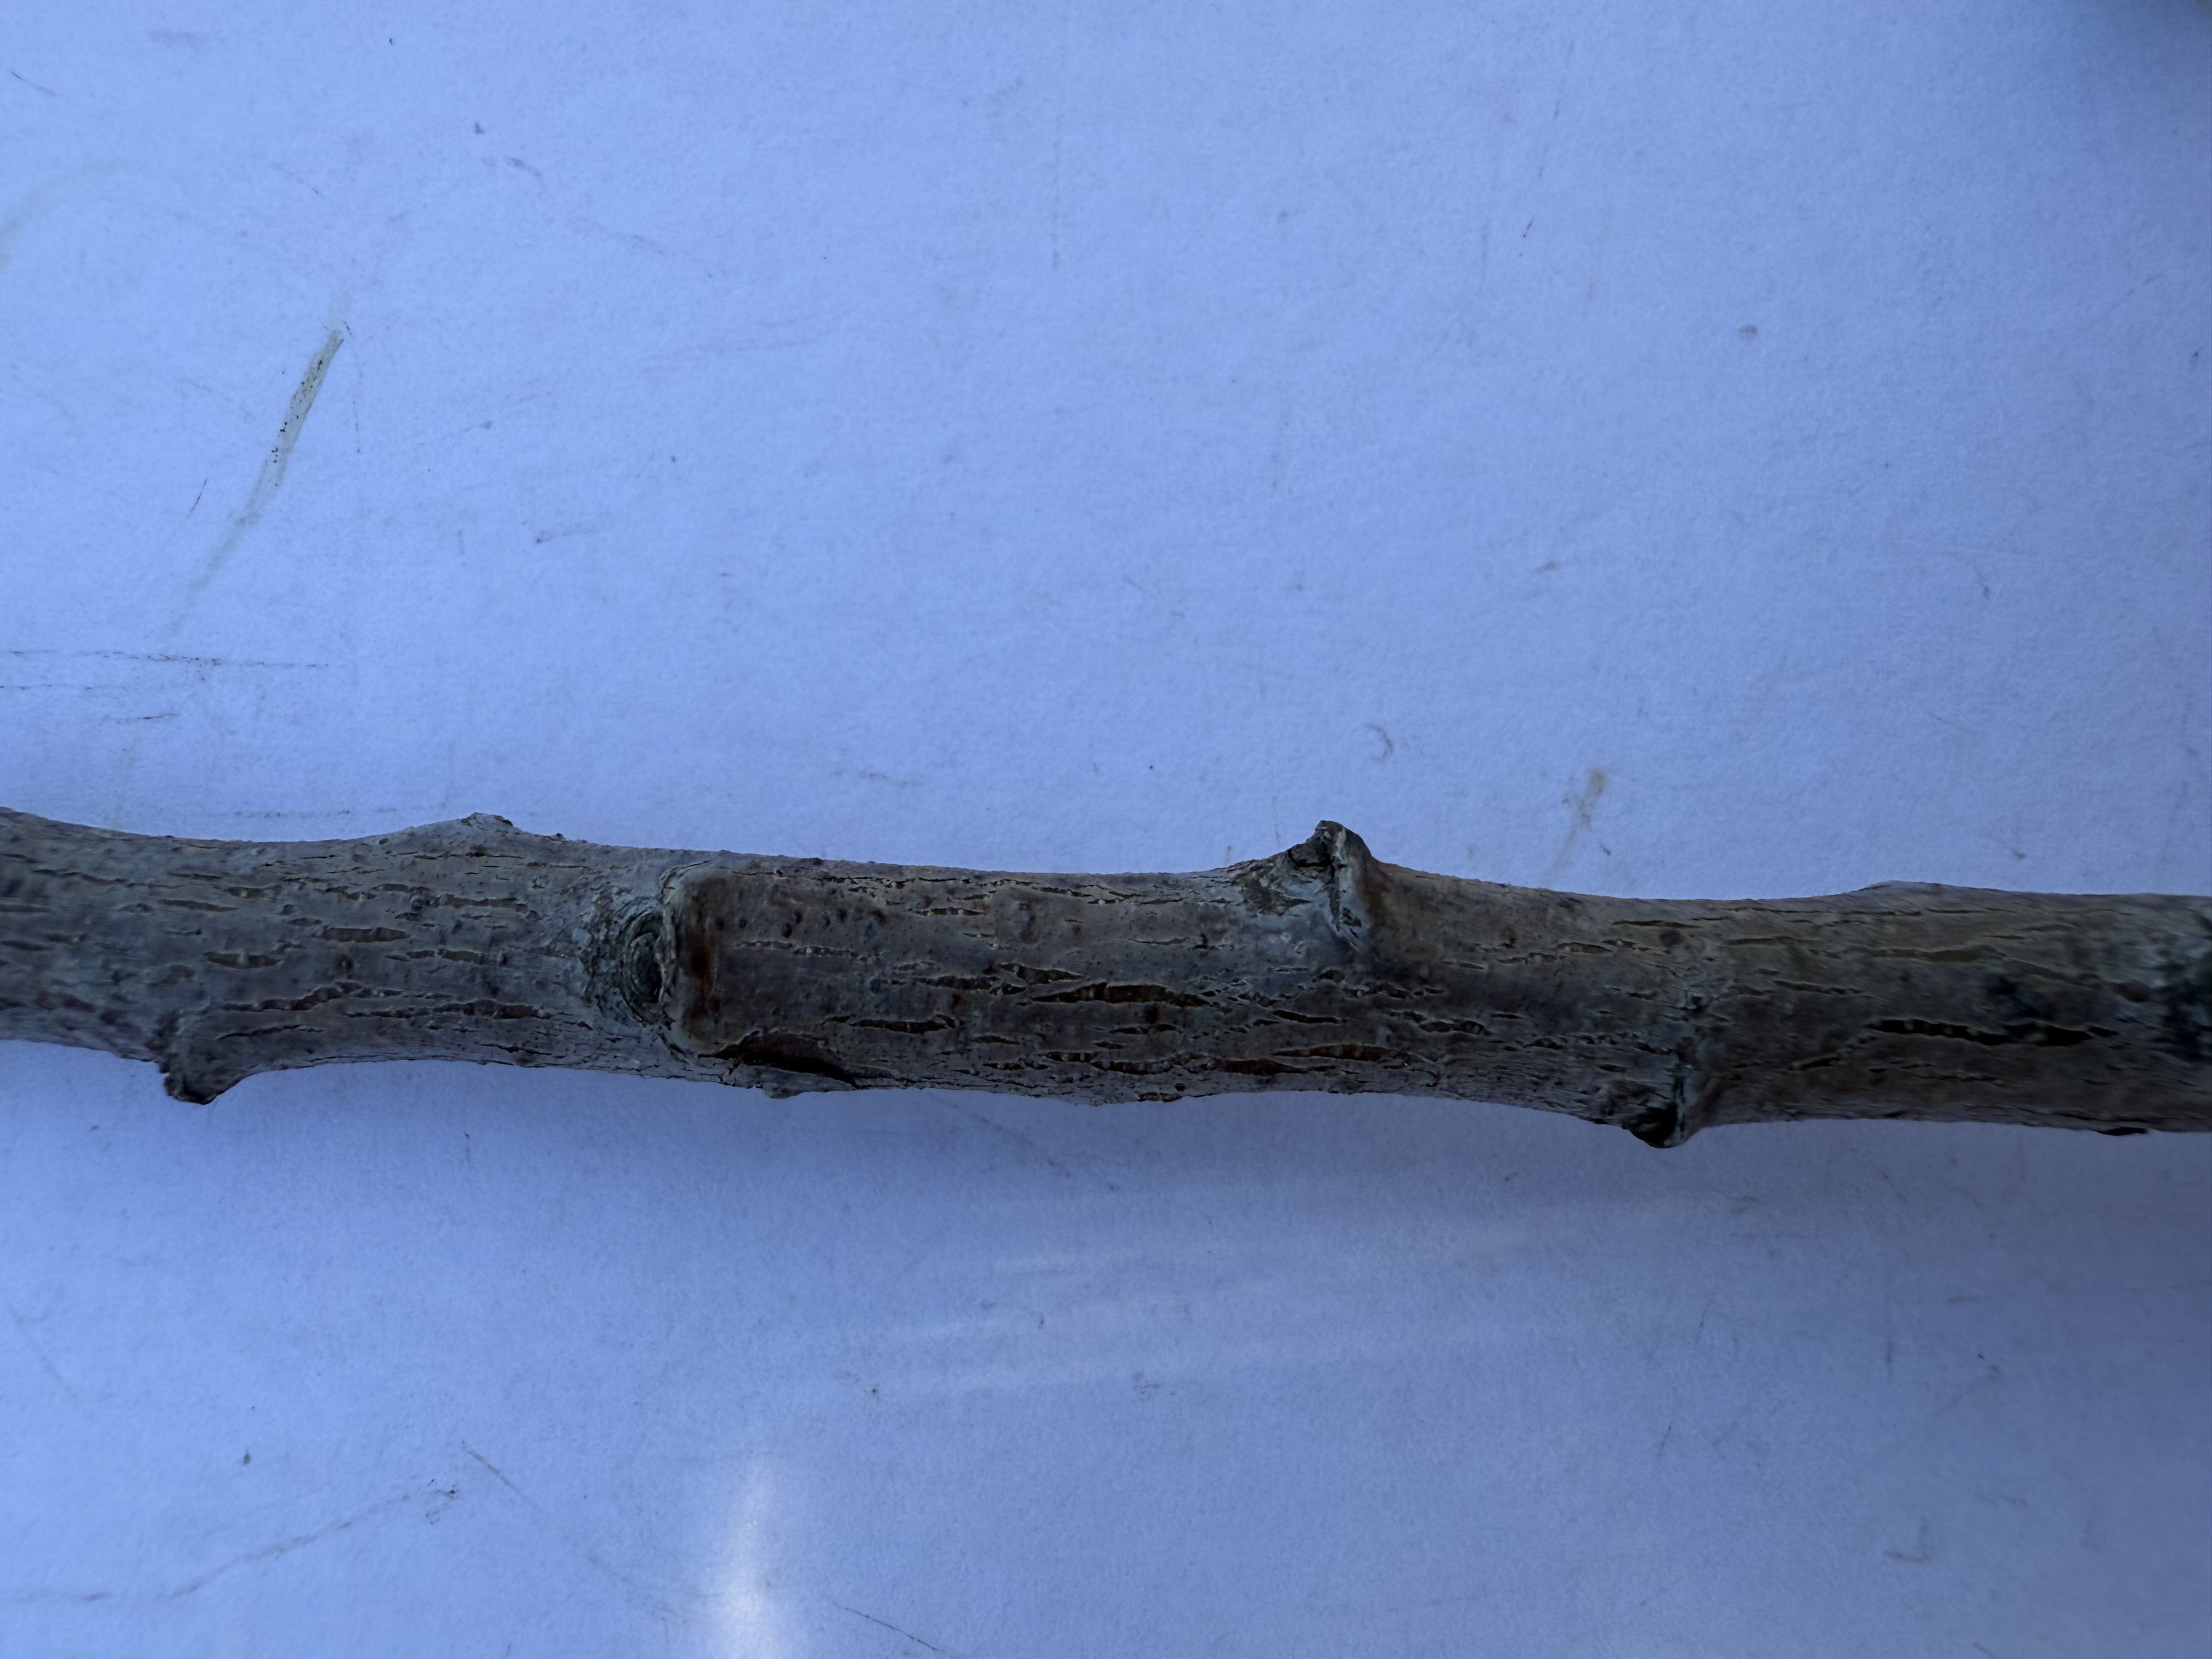
Variety: Ferragnes Almond